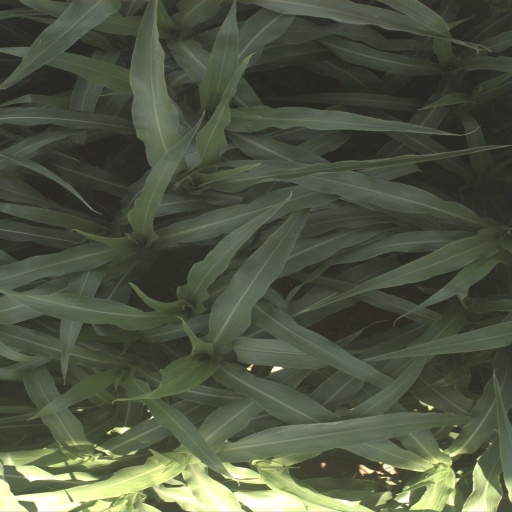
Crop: sorghum